Max Manus

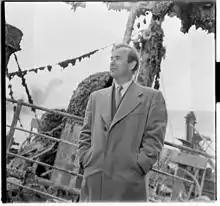
Max Manus on the wreck of the SS "Donau" which he sunk on 16 January 1945. The photograph is from 1952, when Manus was present when the ship was raised again.

In Norway, he resumed his organizational work and made various sabotage attempts on ships in the Oslofjord with home-designed limpet mines and even 'swimmer-assisted torpedoes'. The former were the more successful, sinking and damaging some vessels. It was a long but intense learning process of great practical difficulty and danger. He made numerous hazardous trips back and forth across the border to Sweden, where he was able to get a respite from the constant mental and physical pressures of being undercover. Many of his comrades-in-arms were killed, captured and tortured, but Manus managed to survive through a combination of determination and luck, with some very narrow escapes.